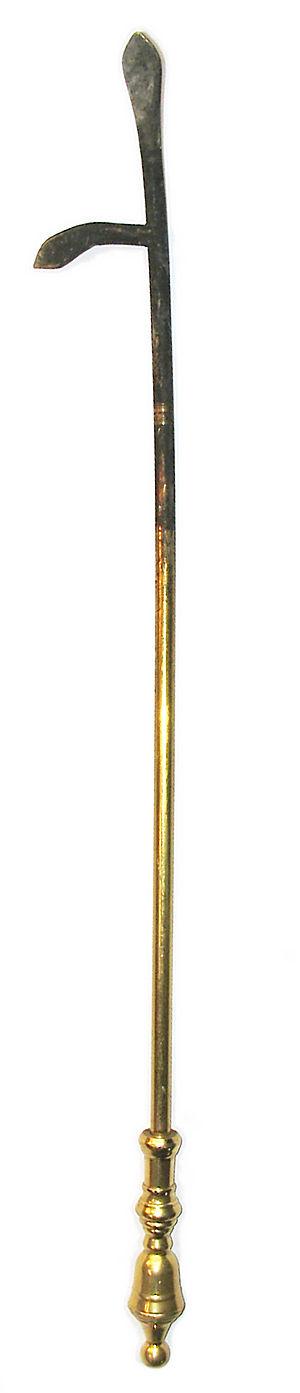
Un tisonnier, plus rarement appelé attisoir, est un accessoire de foyer. C'est un instrument généralement en métal, étroit et long, qui est utilisé pour attiser le feu ou pour faire tomber la cendre d'un foyer. Il sert originellement à remuer les tisons comme son étymologie le suggère, mais peut également être employé pour soulever un couvercle d'une plaque ou d'une grille de cuisinière, lever une bûche, une broche.